Ekti Nadir Naam

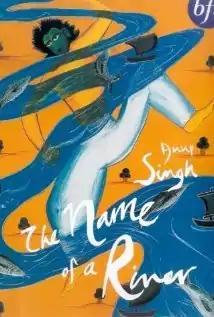
Film poster

Ekti Nadir Naam (English: The Name of a River) is a 2003 documentary-style film directed by Anup Singh, exploring the life and work of the great Indian filmmaker Ritwik Ghatak and is set in the partition of Bengal in 1947.